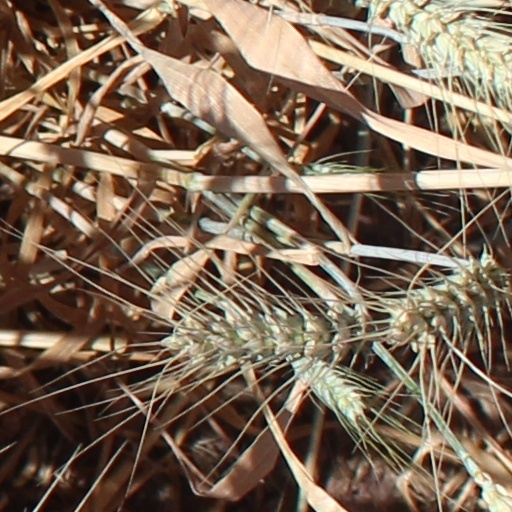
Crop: wheat